List of rogue waves

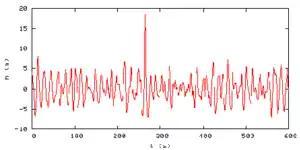
The Draupner wave, a single giant wave measured on New Year's Day 1995, finally confirmed the existence of freak waves, which had previously been considered near-mythical.

This list of rogue waves compiles incidents of known and likely rogue waves – also known as "freak waves", "monster waves", "killer waves", and "extreme waves". These are dangerous and rare ocean surface waves that unexpectedly reach at least twice the height of the tallest waves around them, and are often described by witnesses as "walls of water". They occur in deep water, usually far out at sea, and are a threat even to capital ships, ocean liners and land structures such as lighthouses.